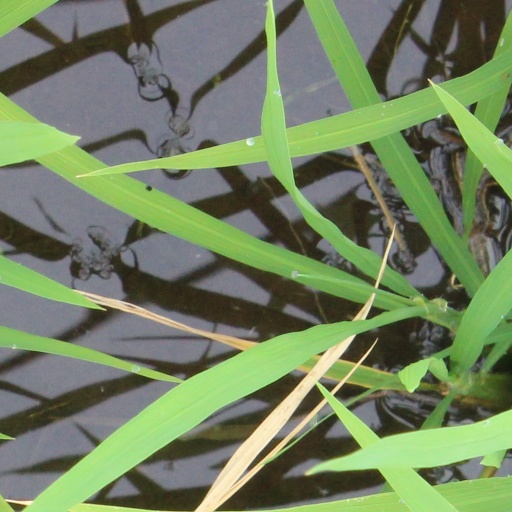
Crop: rice